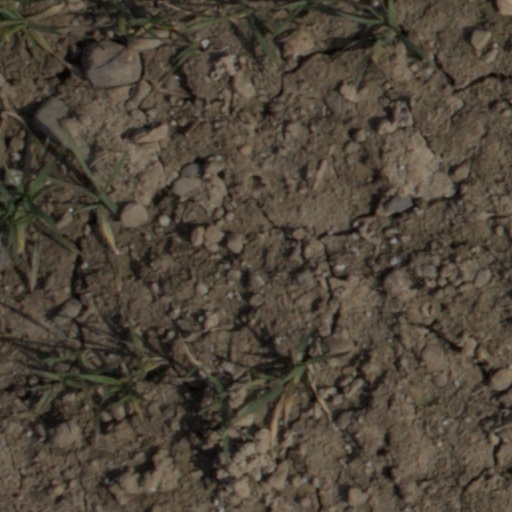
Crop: wheat